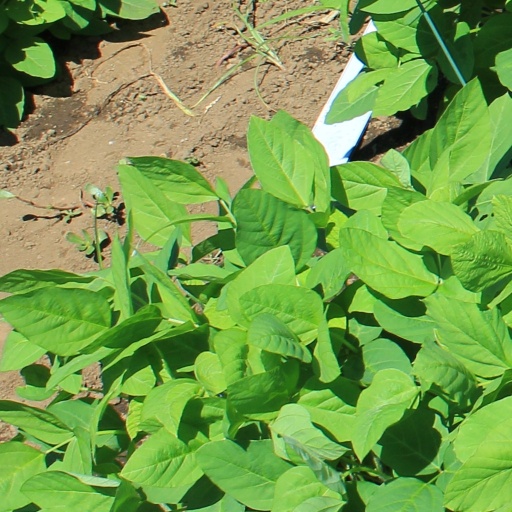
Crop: soybean